List of recreational vehicles

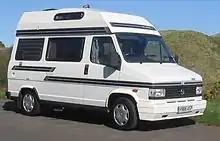
A small class B campervan

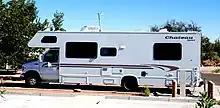
A Class C motorhome

Built using a conventional van, to which either a raised roof has been added or the back replaced by a low-profile body (also called coach-built). In Australia, a Class B motorhome is distinct from a campervan, as it is based on a large van that is, in turn, based on a truck. These motorhomes weigh up to 4,500 kg and measure up to 6.4 m (21 feet) in length.